Changsha

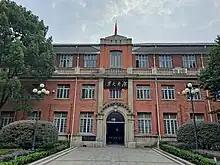
Hunan University

As of June 2023, Changsha hosts 59 institutions of higher education (excluding adult colleges), ranking 8th nationwide and 4th among all cities in the South Central China region after Guangzhou, Wuhan and Zhengzhou. Changsha ranked among the top 10 cities in the whole country and among the top three cities in South Central China region with strong education based on an evaluation of Chinese universities' discipline levels, including A+, A, and A− issued by the Ministry of Education as of 2020.